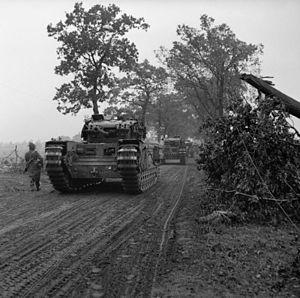
Les Gordon Highlanders sont un régiment d'infanterie britannique qui a existé 113 ans, de 1881 à 1994. Puis il fut amalgamé avec les Queen's Own Highlanders pour former les Highlanders. Le régiment prend son nom du Clan Gordon, situé principalement dans le nord-est de l'Écosse, notamment autour d'Aberdeen.